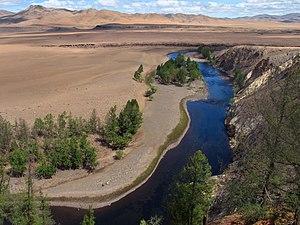
La vallée de l'Orkhon est une vallée de Mongolie dans laquelle coule la rivière Orkhon, affluent de la Selenga, et qui abrite une série de vestiges archéologiques, témoins de l'histoire des peuples qui y ont vécu, et notamment des turco-mongols, des Proto-mongols et des Mongols.
L'Orkhon, ou Orhon est une rivière de Mongolie. C'est un affluent de la Selenga, cette dernière elle-même sous-affluent de l'Ienisseï russe par le lac Baïkal et l'Angara.
Cet article recense les sites inscrits au patrimoine mondial en Mongolie.